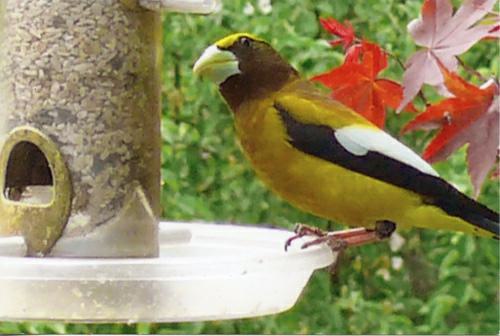
A photo of a evening grosbeak